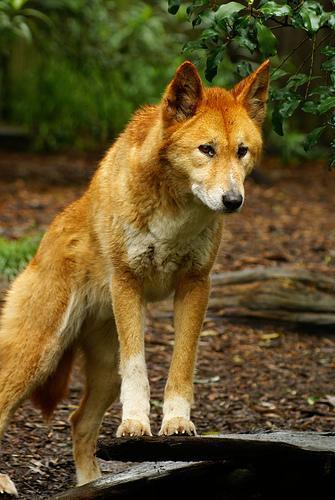
dingo